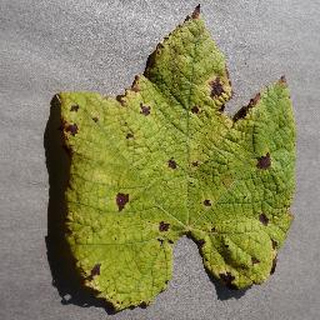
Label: grape_leaf_blight